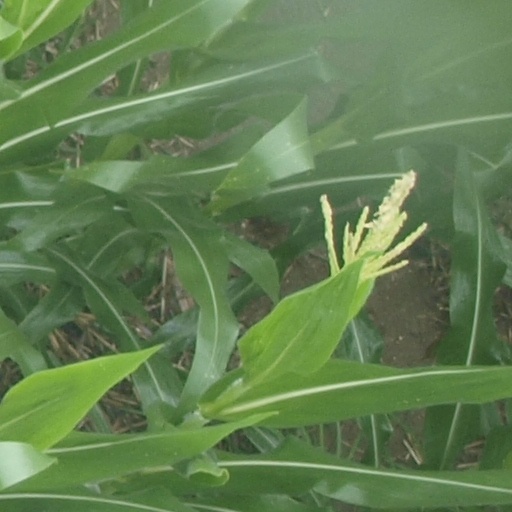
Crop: maize; corn